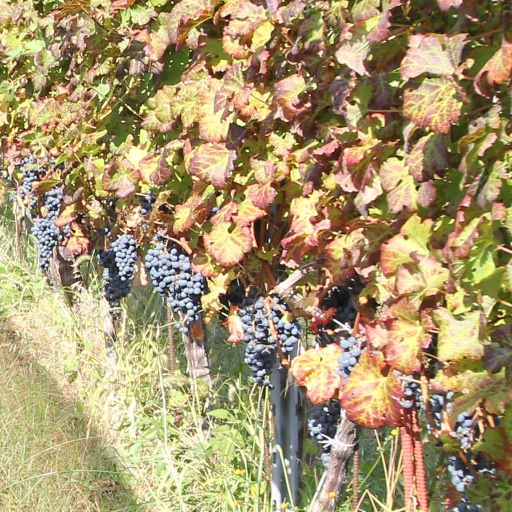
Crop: grape